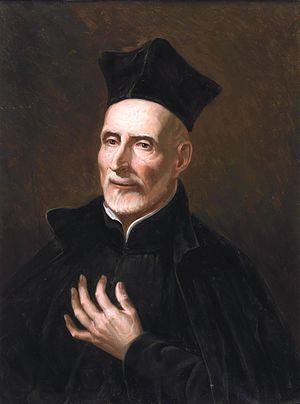
Le 27 novembre est le 331ᵉ jour de l'année du calendrier grégorien, le 332ᵉ en cas d'année bissextile. Il reste 34 jours avant la fin de l'année.